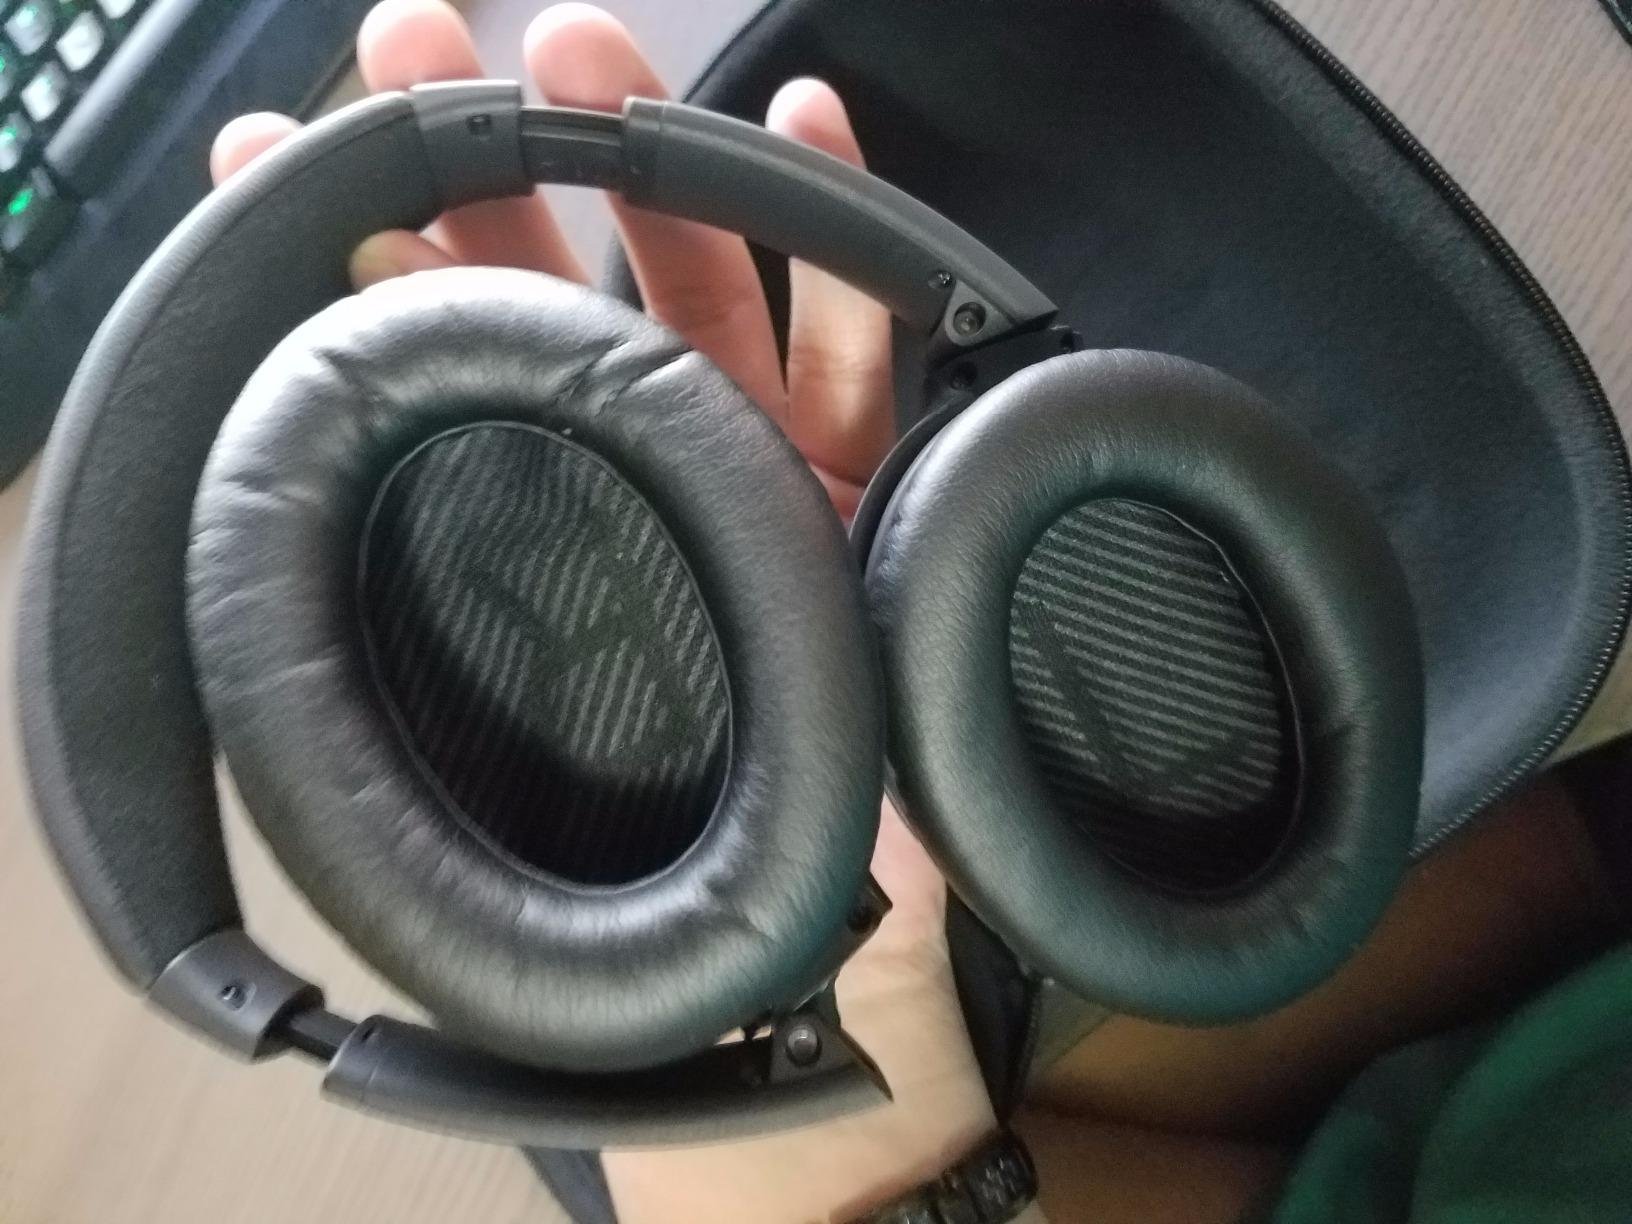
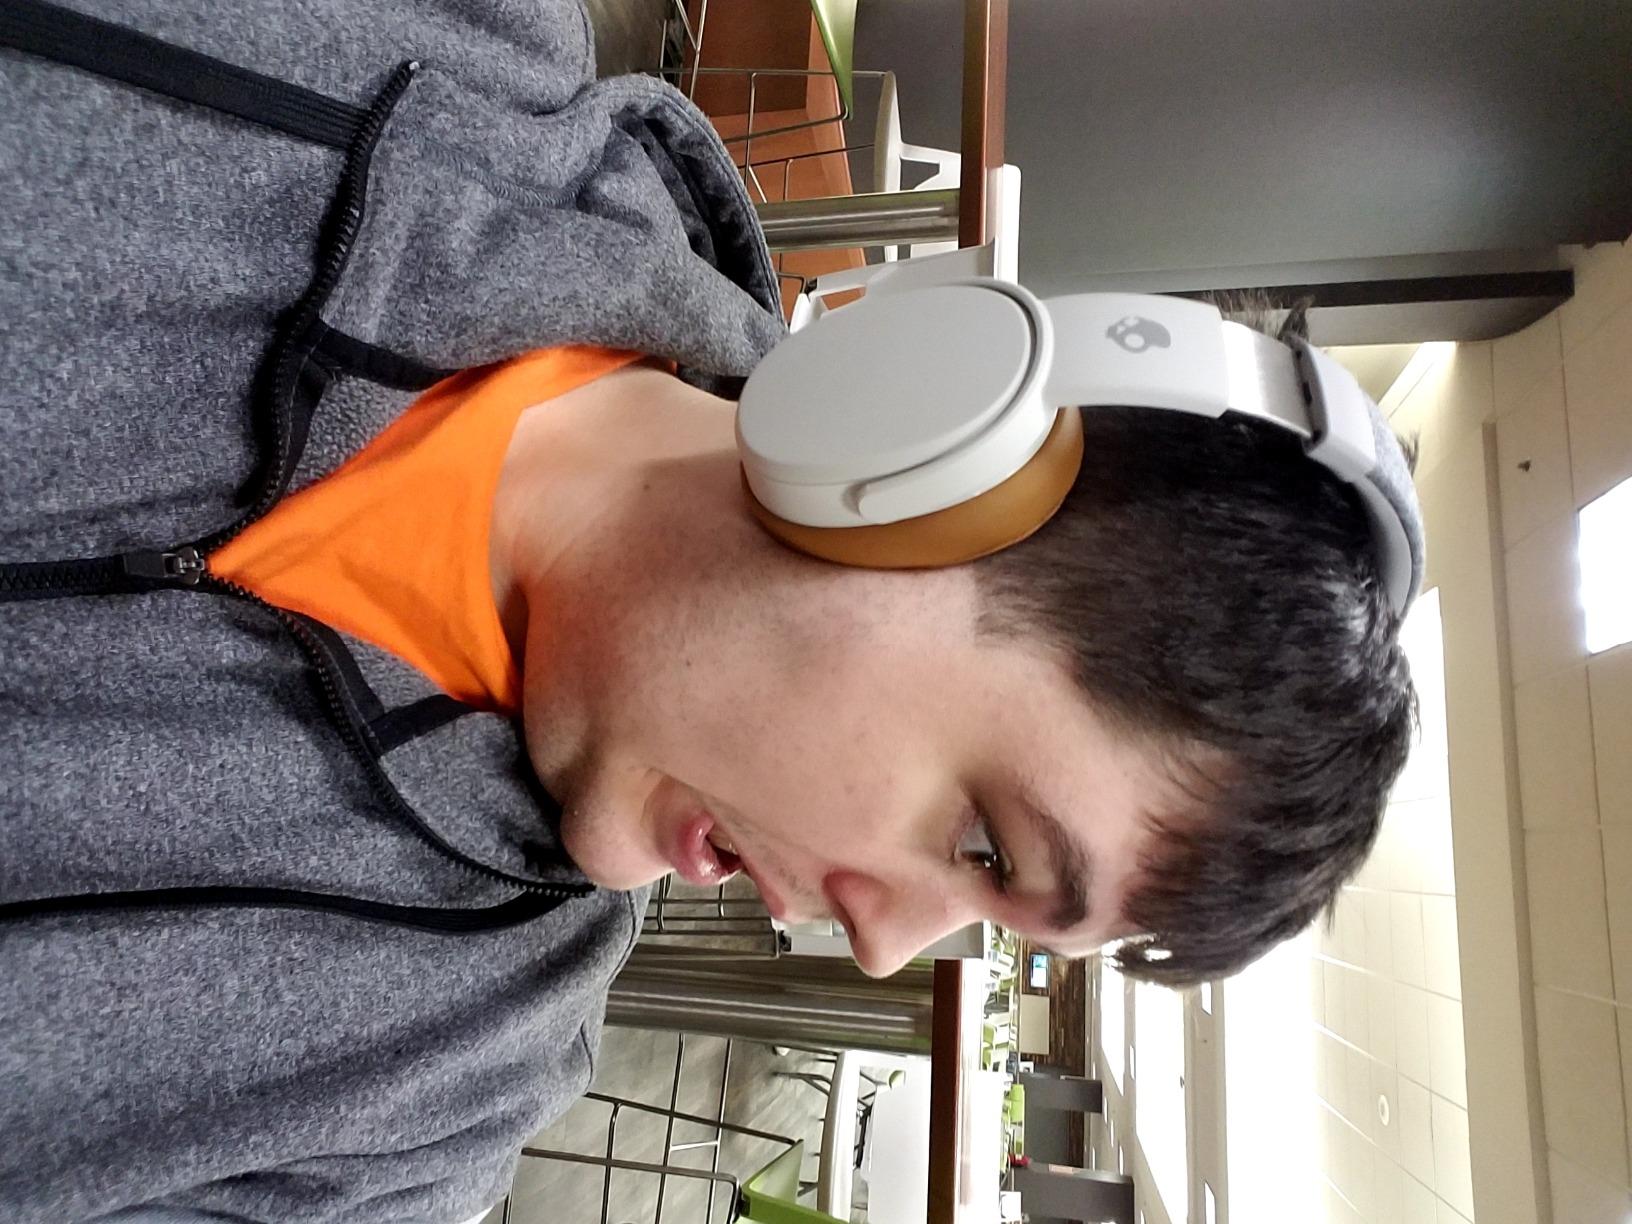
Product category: headphones
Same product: no